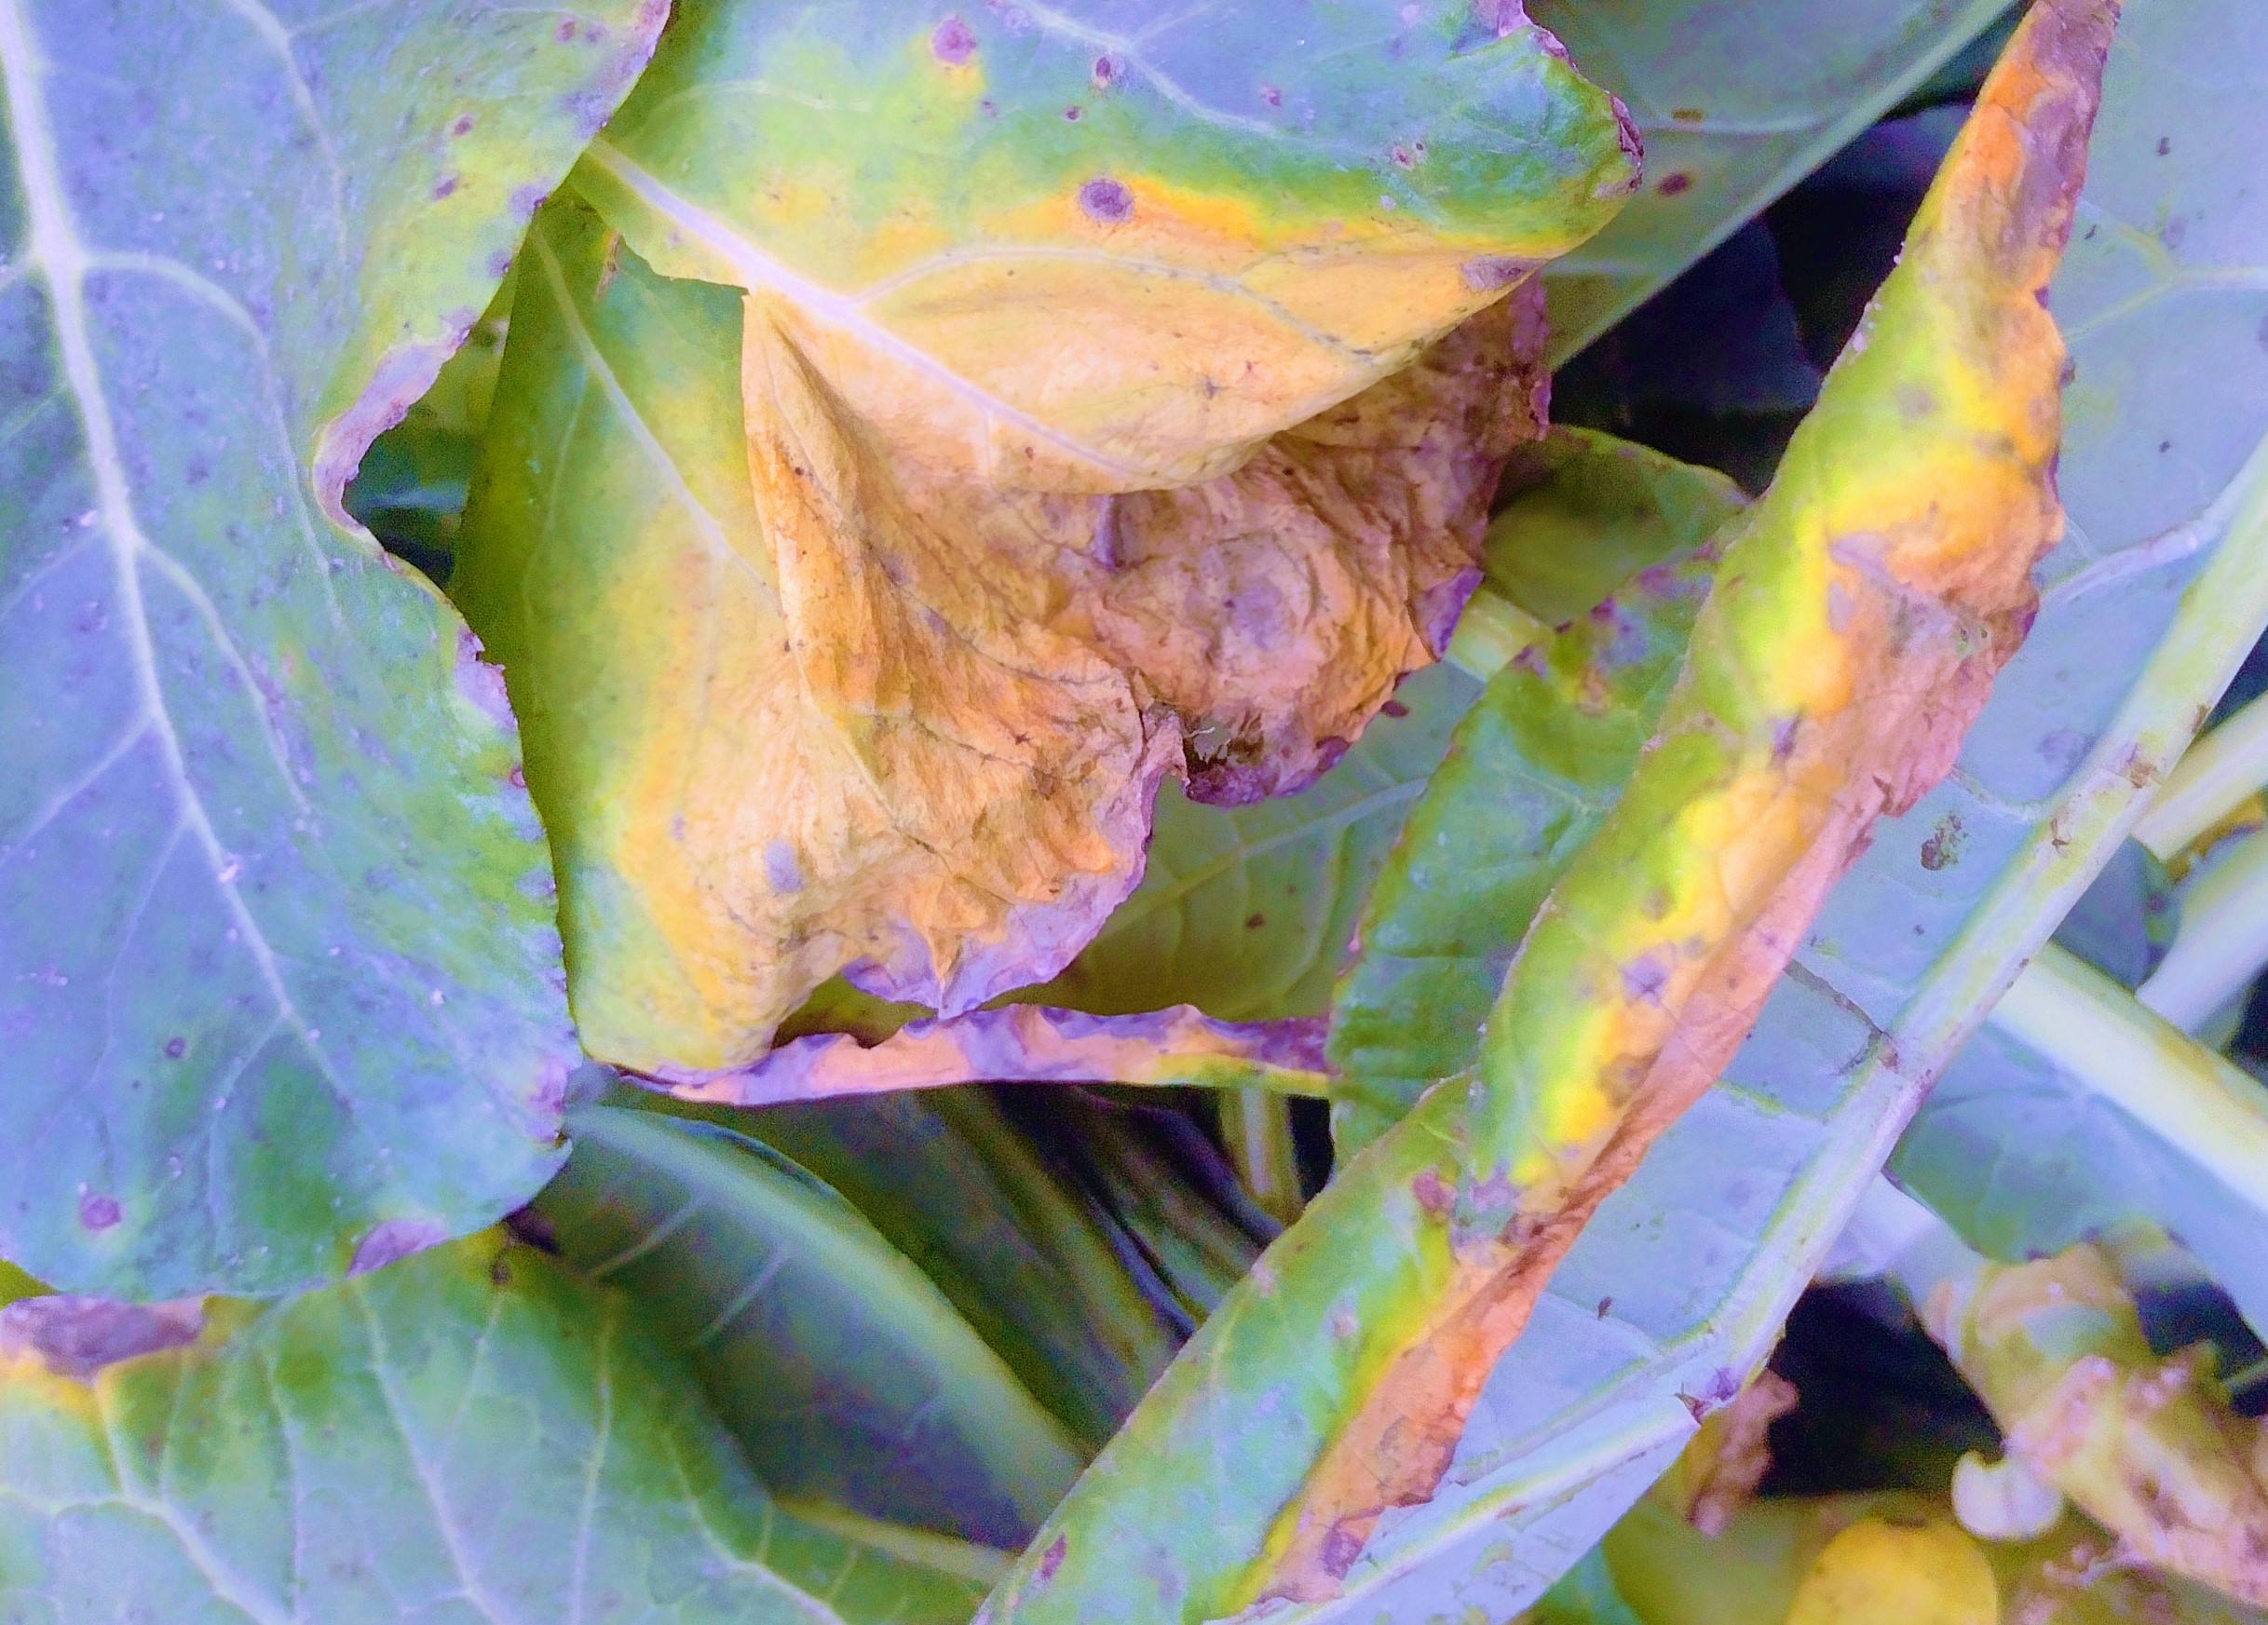
Label: Downy Mildew